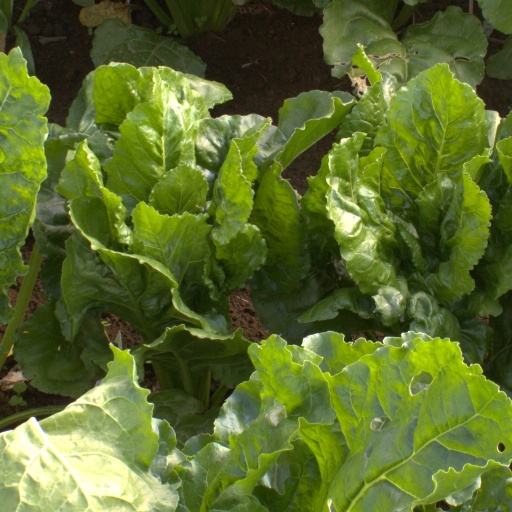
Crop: sugar beet